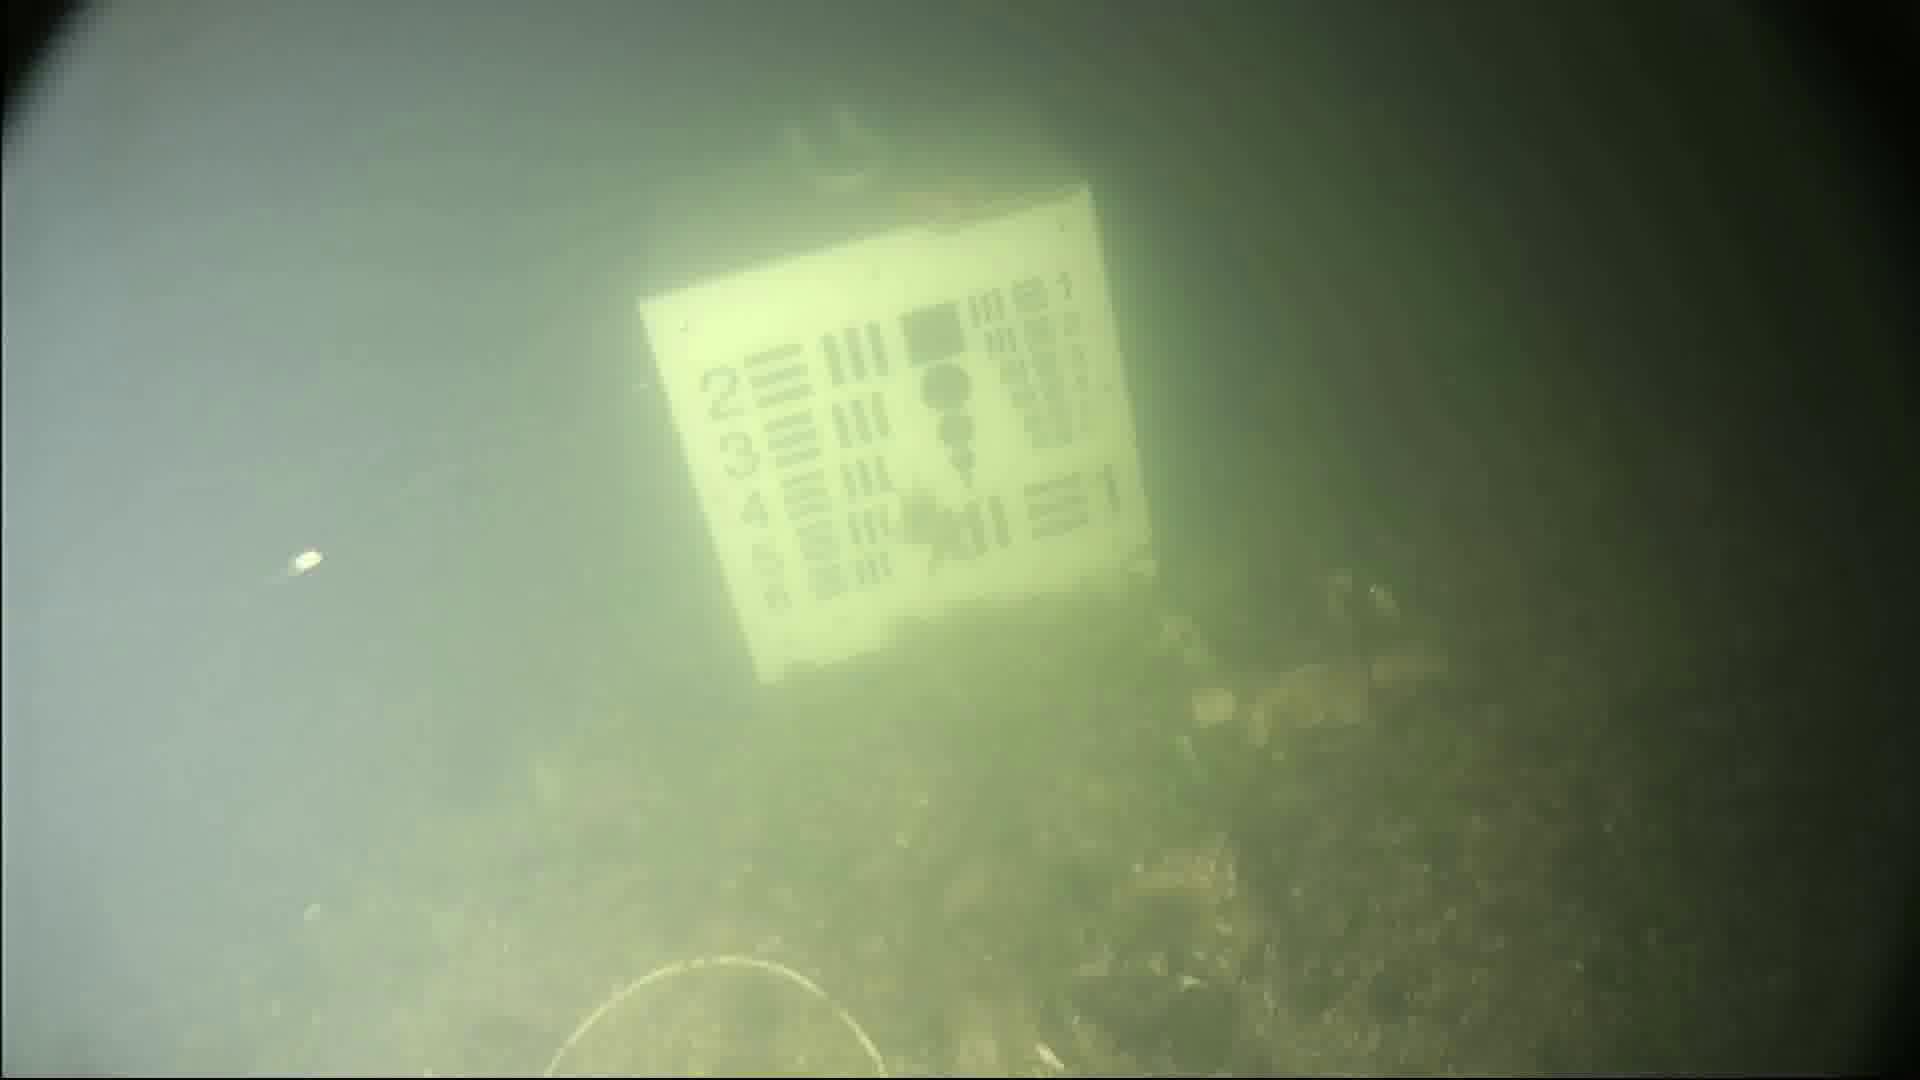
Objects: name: starfish